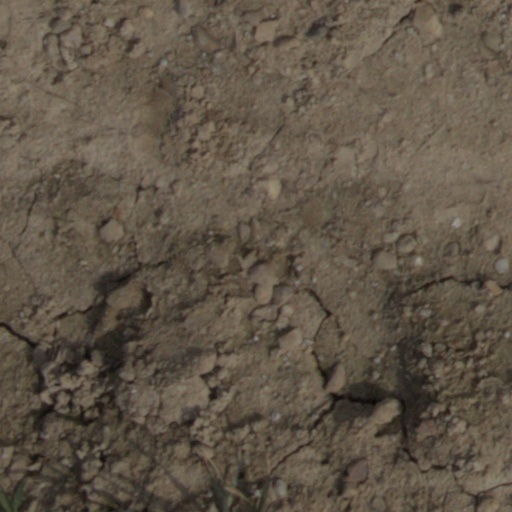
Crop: wheat